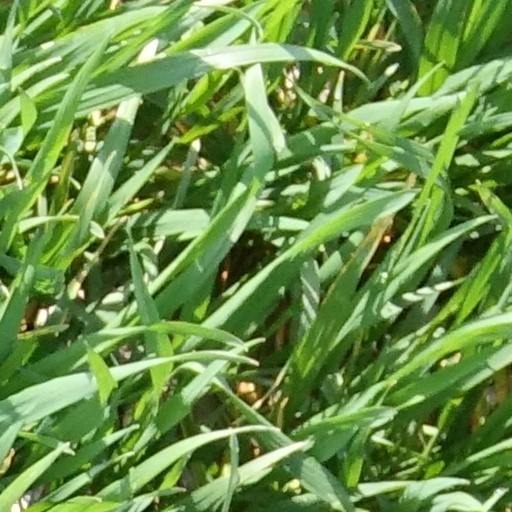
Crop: wheat